Dust storm

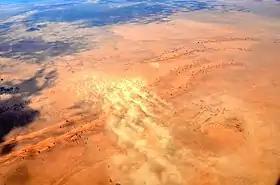
An aerial view of a sandstorm over the Namib Desert

A dust storm, also called a sandstorm, is a meteorological phenomenon common in arid and semi-arid regions. Dust storms arise when a gust front or other strong wind blows loose sand and dirt from a dry surface. Fine particles are transported by saltation and suspension, a process that moves soil from one place and deposits it in another. These storms can reduce visibility, disrupt transportation, and pose serious health risks. Over time, repeated dust storms can reduce agricultural productivity and contribute to desertification.